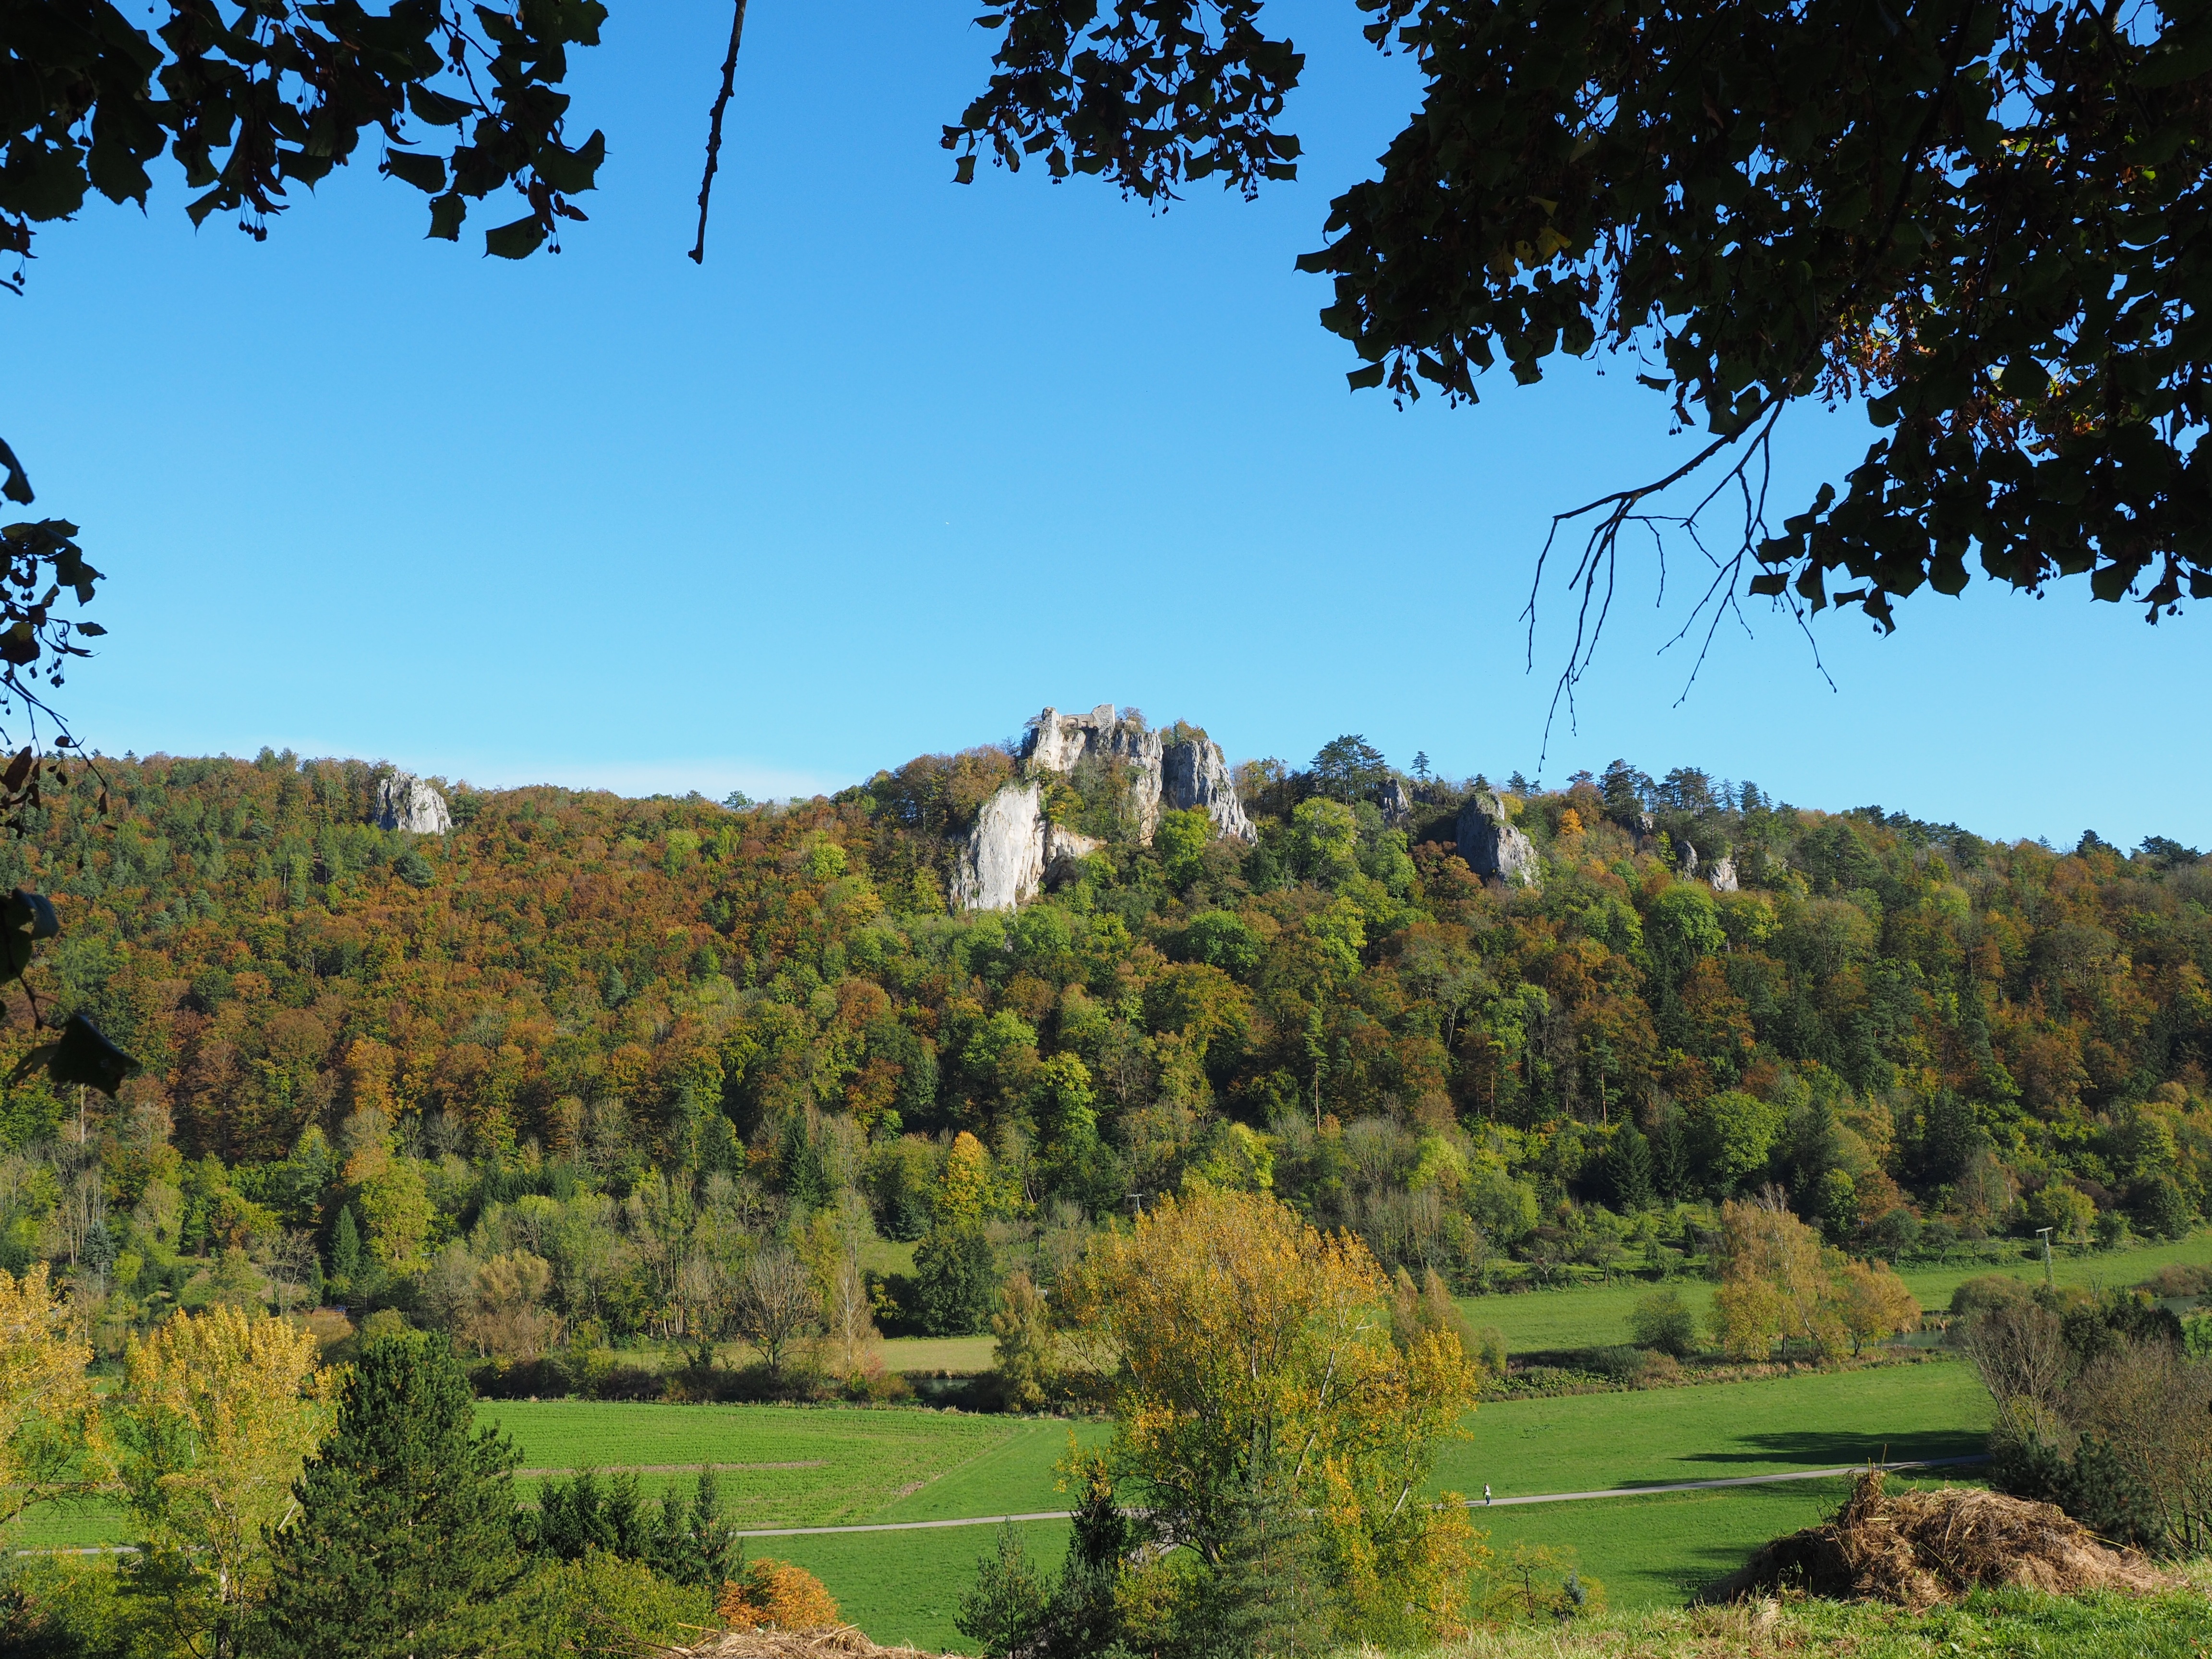
landscape, tree, nature, forest, rock, wilderness, mountain, meadow, hill, valley, mountain range, idyllic, autumn, castle, ruin, ridge, habitat, viewpoint, ecosystem, destination, rural area, swabian alb, baden wurttemberg, height burg, blaubeuren, geographical feature, woody plant, mountainous landforms, ruin hohengerhausen, rusenschloss, gerhausen, blue valley